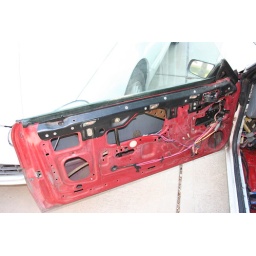
88 coupe door modified, removed door bar, drilled lots of holes in window riser mechanisims.